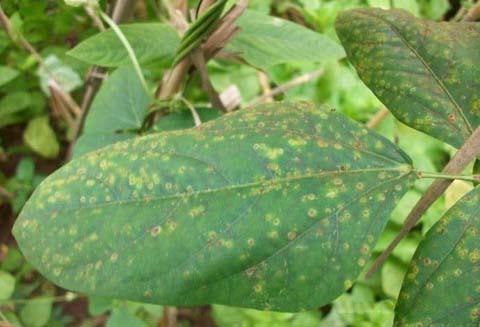
Plant: Bean
Disease: bean rust